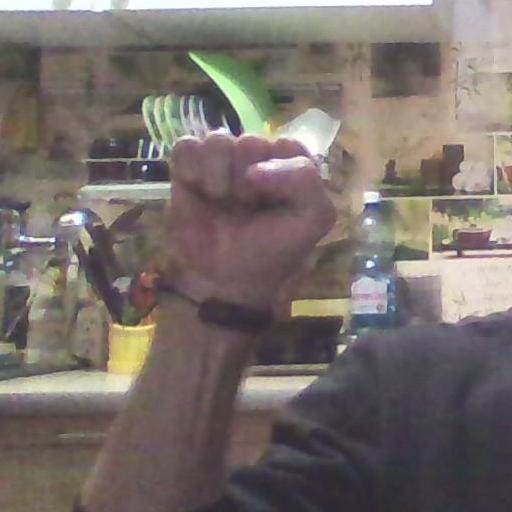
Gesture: fist